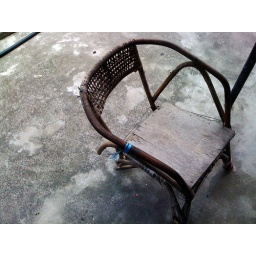
Probably one of those pre-war chairs outside my grandpa's house in Sitiawan, Perak.